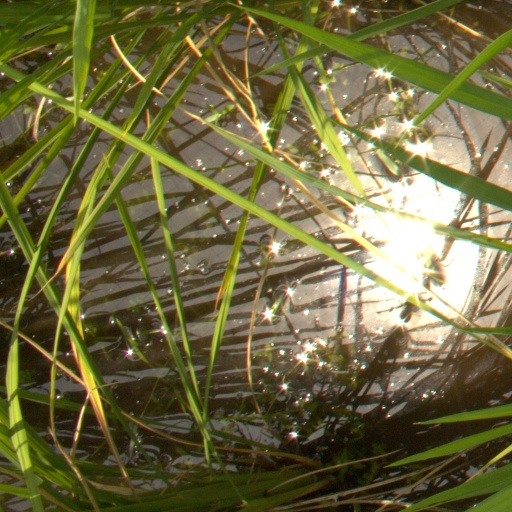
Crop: rice